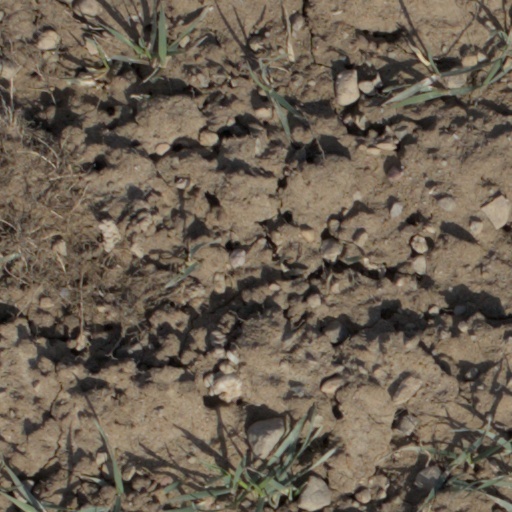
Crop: wheat